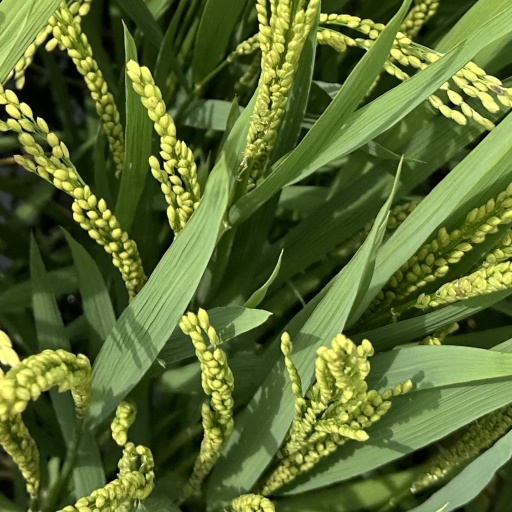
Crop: rice